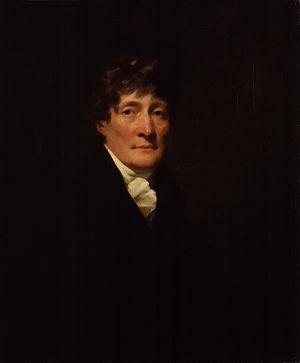
Henry Mackenzie FRSE est un avocat, romancier et écrivain écossais. Il est parfois décrit comme l'Addison du Nord. Bien que Mackenzie soit aujourd'hui surtout connu comme un auteur, son principal revenu provenait de ses fonctions juridiques. De 1804 à 1831, il occupe le poste lucratif de contrôleur des impôts pour l'Écosse, ce qui lui permet de s'adonner à son intérêt pour l'écriture.